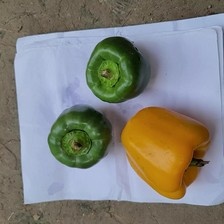
Label: capsicum